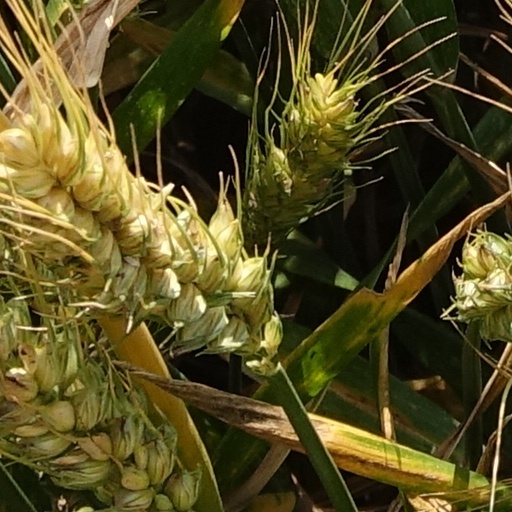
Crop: wheat